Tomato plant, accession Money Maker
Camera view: tilt-top (135 deg); turntable rotation: 180 degrees
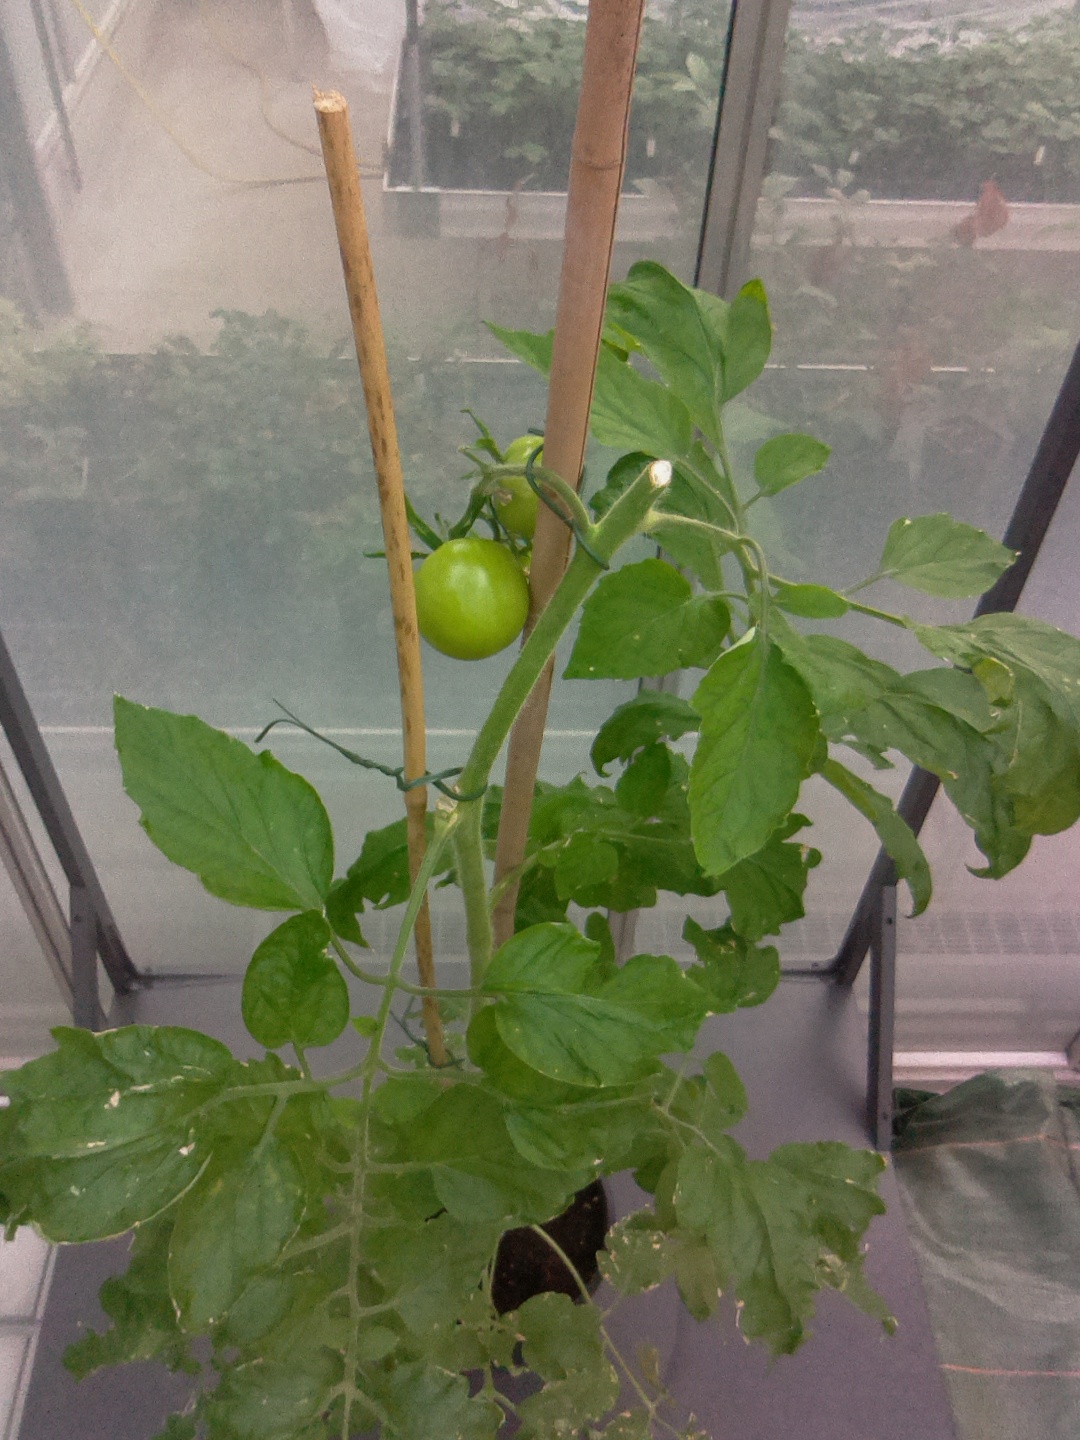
BBCH growth stage 73: 30%-40% of final fruit size